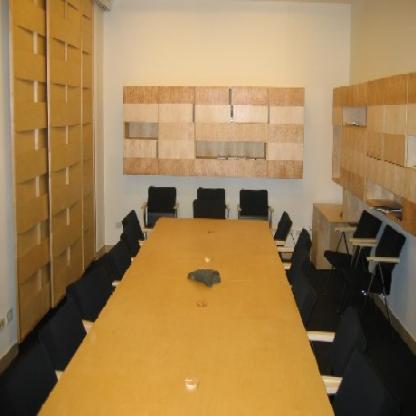
Scene: Indoor